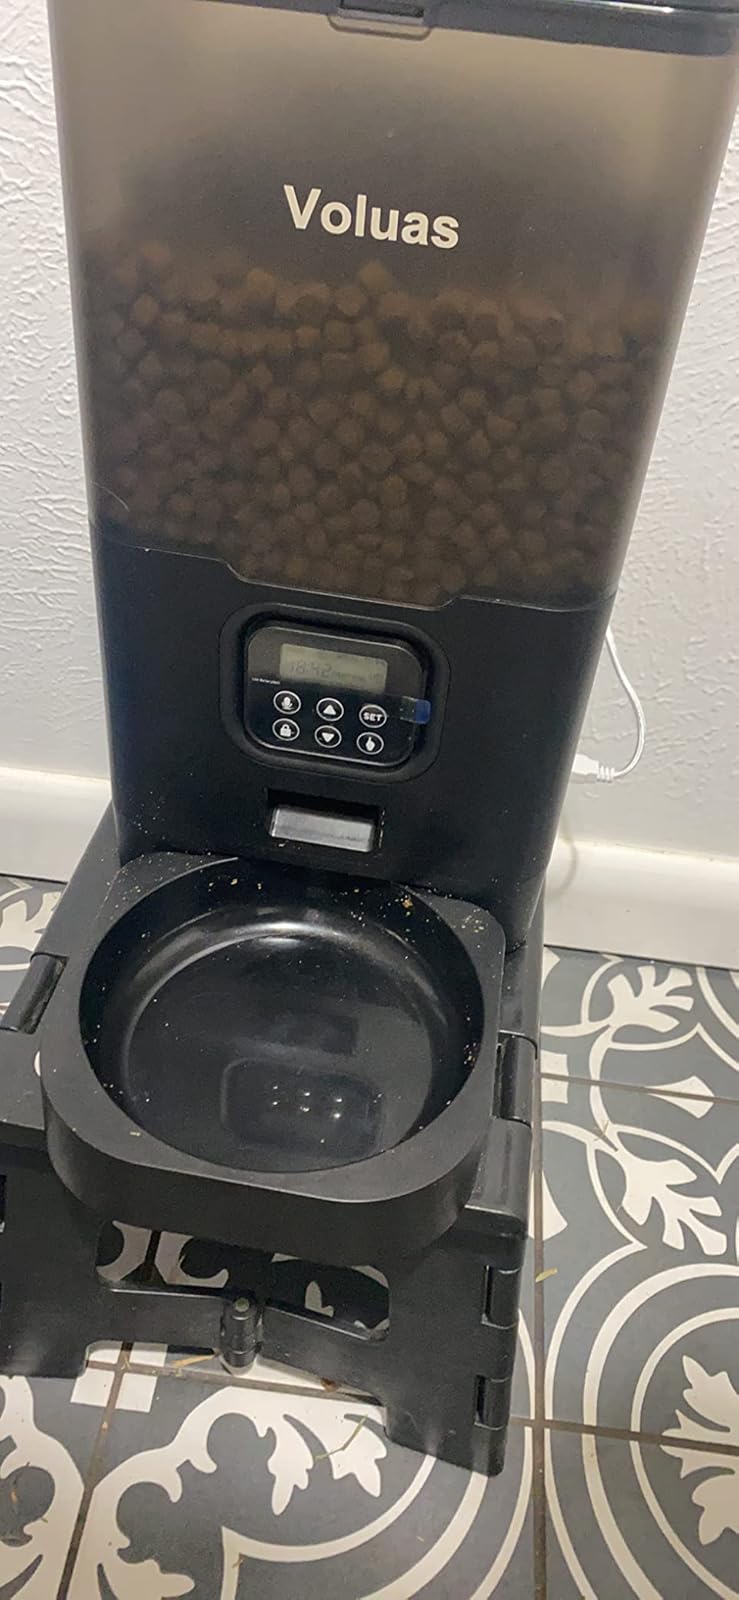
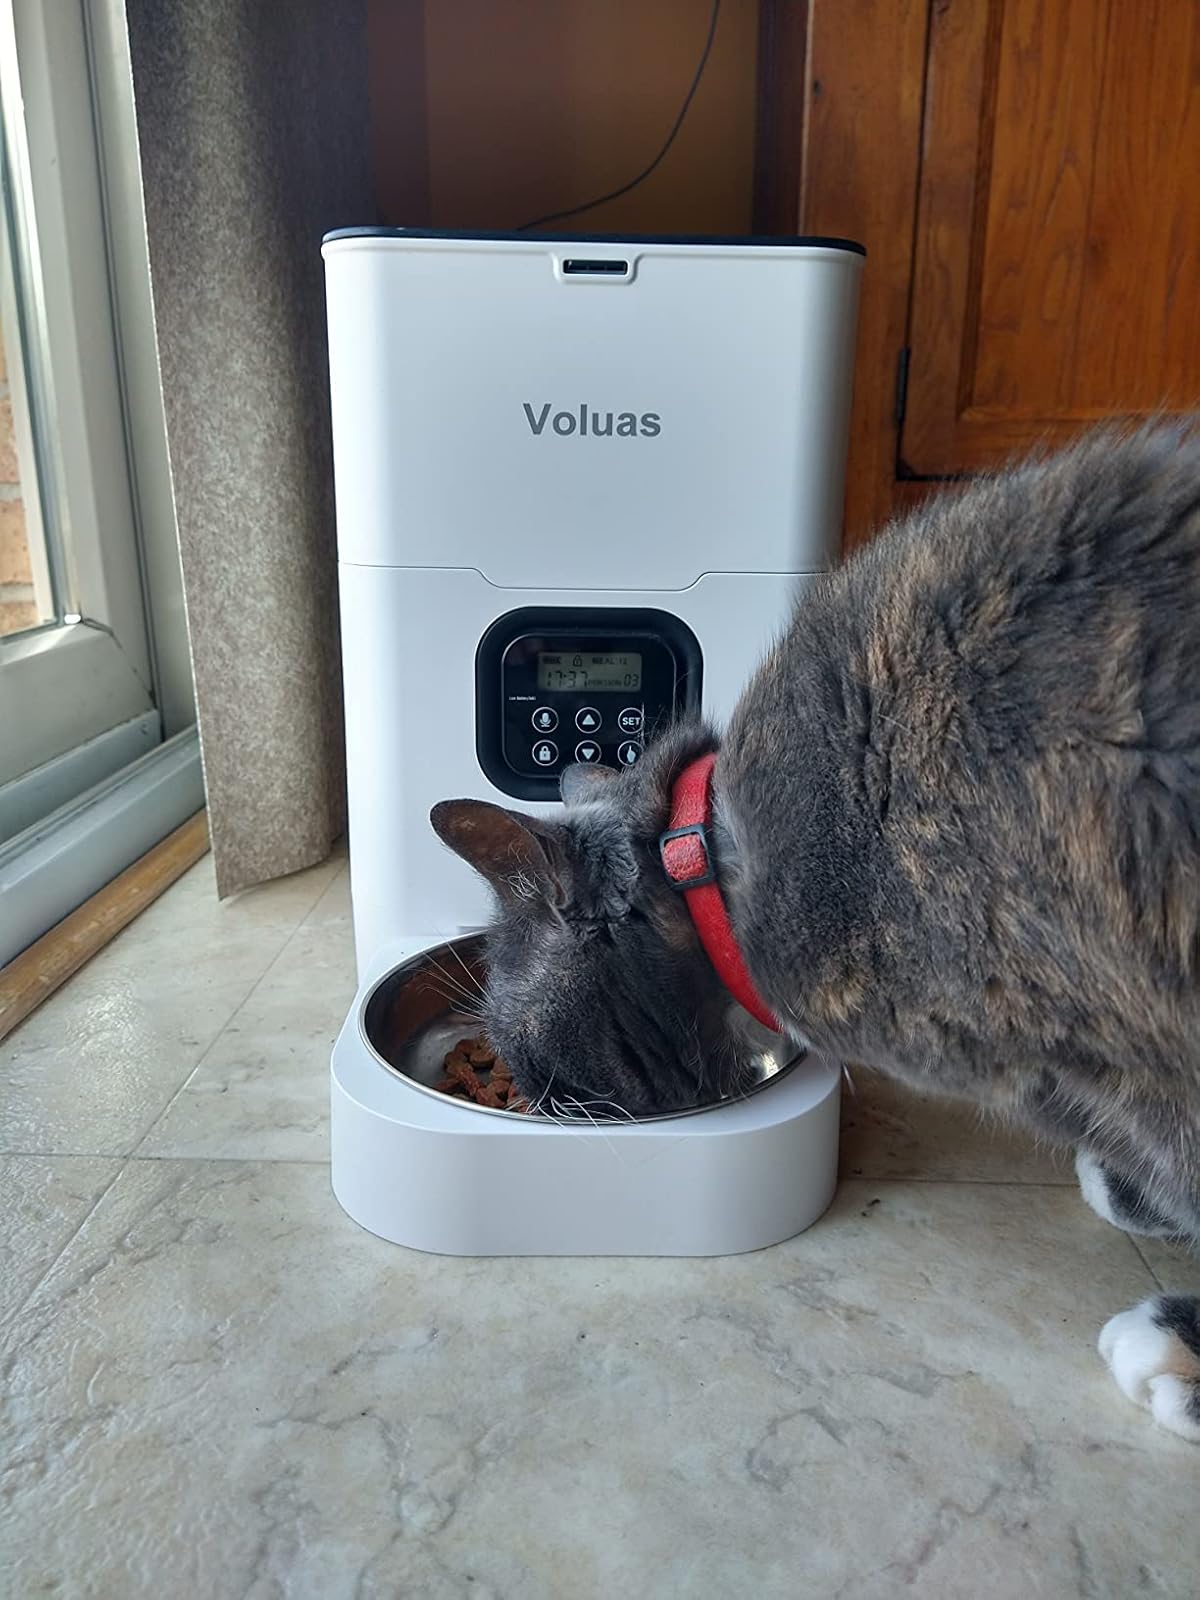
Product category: items_feeder
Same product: no